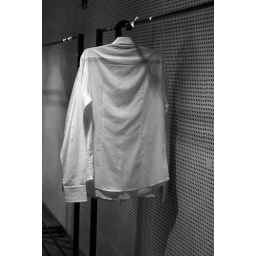
A shirt hangs in the green room of the Lakme Fashion Week